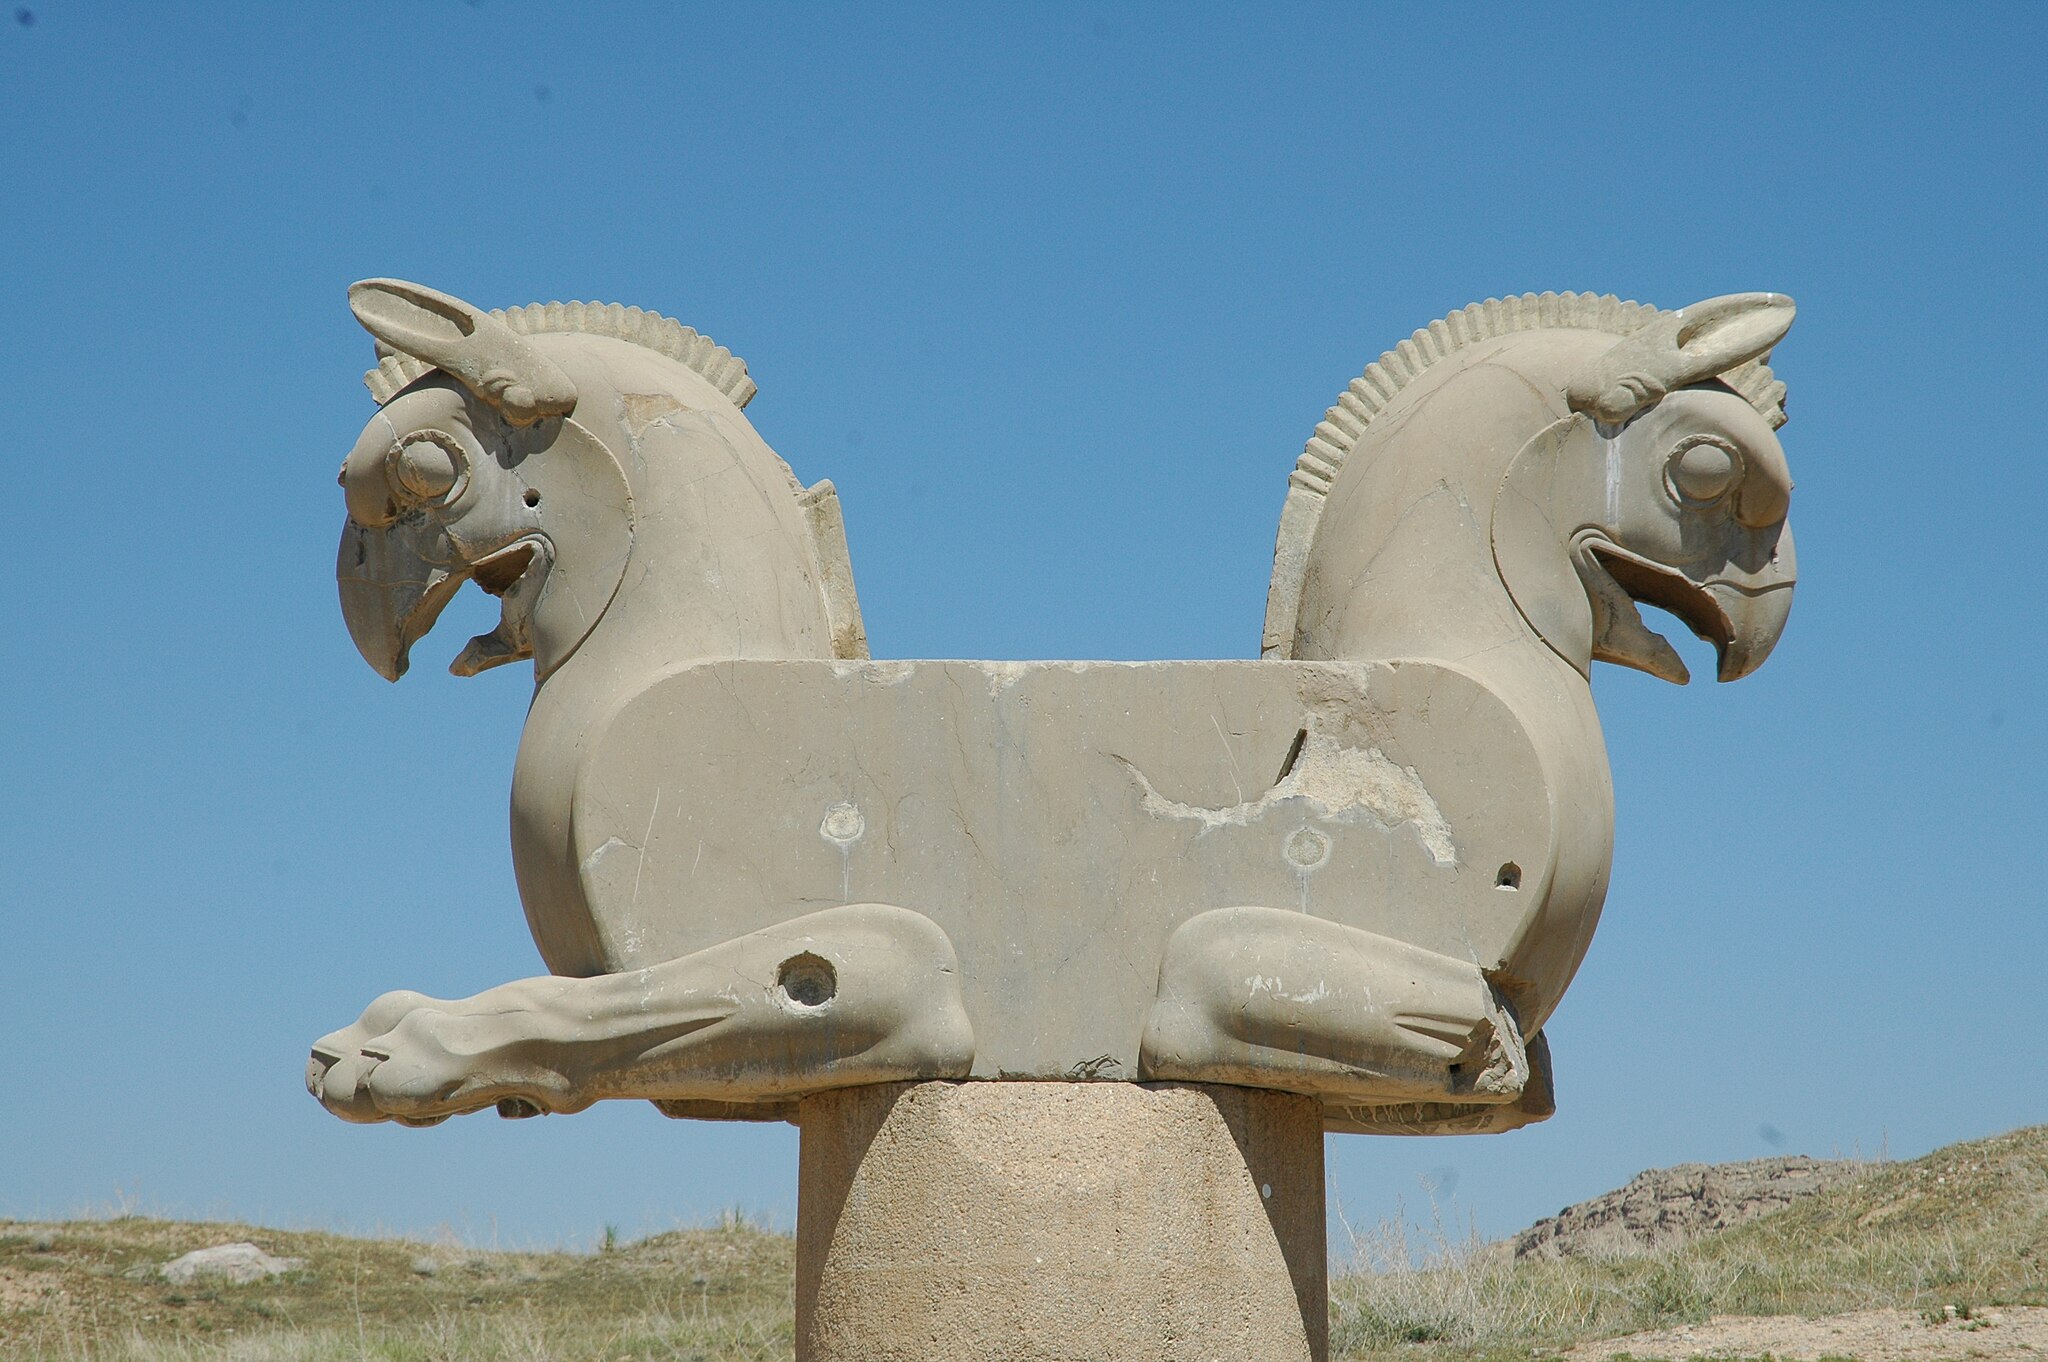
Title: Persepolis, Iran(5)
Description: Persepolis, Iran
Date: Taken on 6 April 2014, 08:57:14
Categories: Persepolis, CC-Zero, Self-published work, Iran photographs taken on 2014-04-06